Tourist attractions in Kolkata

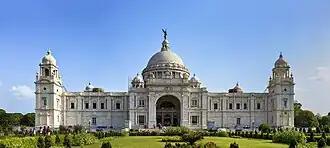
The Victoria Memorial

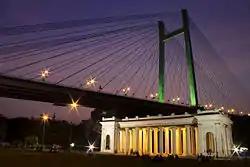
A view of Prinsep Ghat in the evening

The Central Park is a large urban park in the centre of the Bidhan Nagar township in Kolkata Metropolitan Area, with a lake in the middle and information technology and government offices along its fringes.